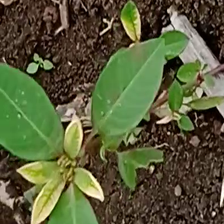
Weed species: Moti_dudhi(Euphorbia_geneculata_L)